Caroline Nichols Churchill

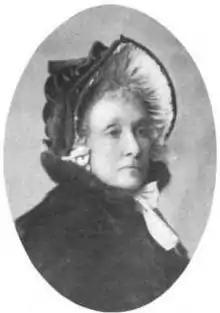
Caroline Churchill (1909)

Churchill's fame was most noted up to the suffrage amendment in Colorado in 1893. After women gained the right to vote, subscriptions for "The Queen Bee" declined. Churchill ceased to be a public presence or persona, and the last of her known efforts are pleas for more readers in 1895, when she announced a brief hiatus of the publication. "The Queen Bee" did not print another issue.